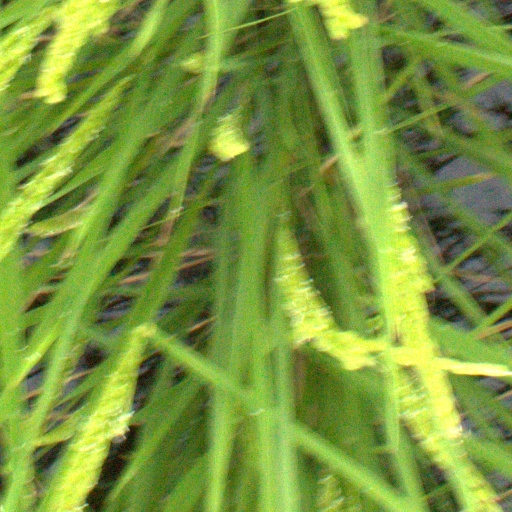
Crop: rice